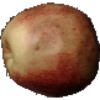
Label: red_apple